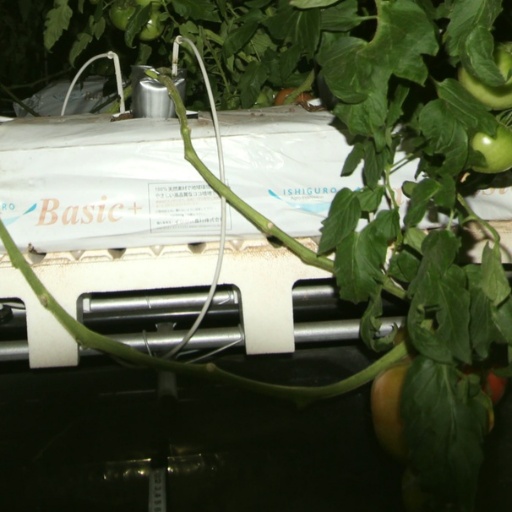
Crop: tomato